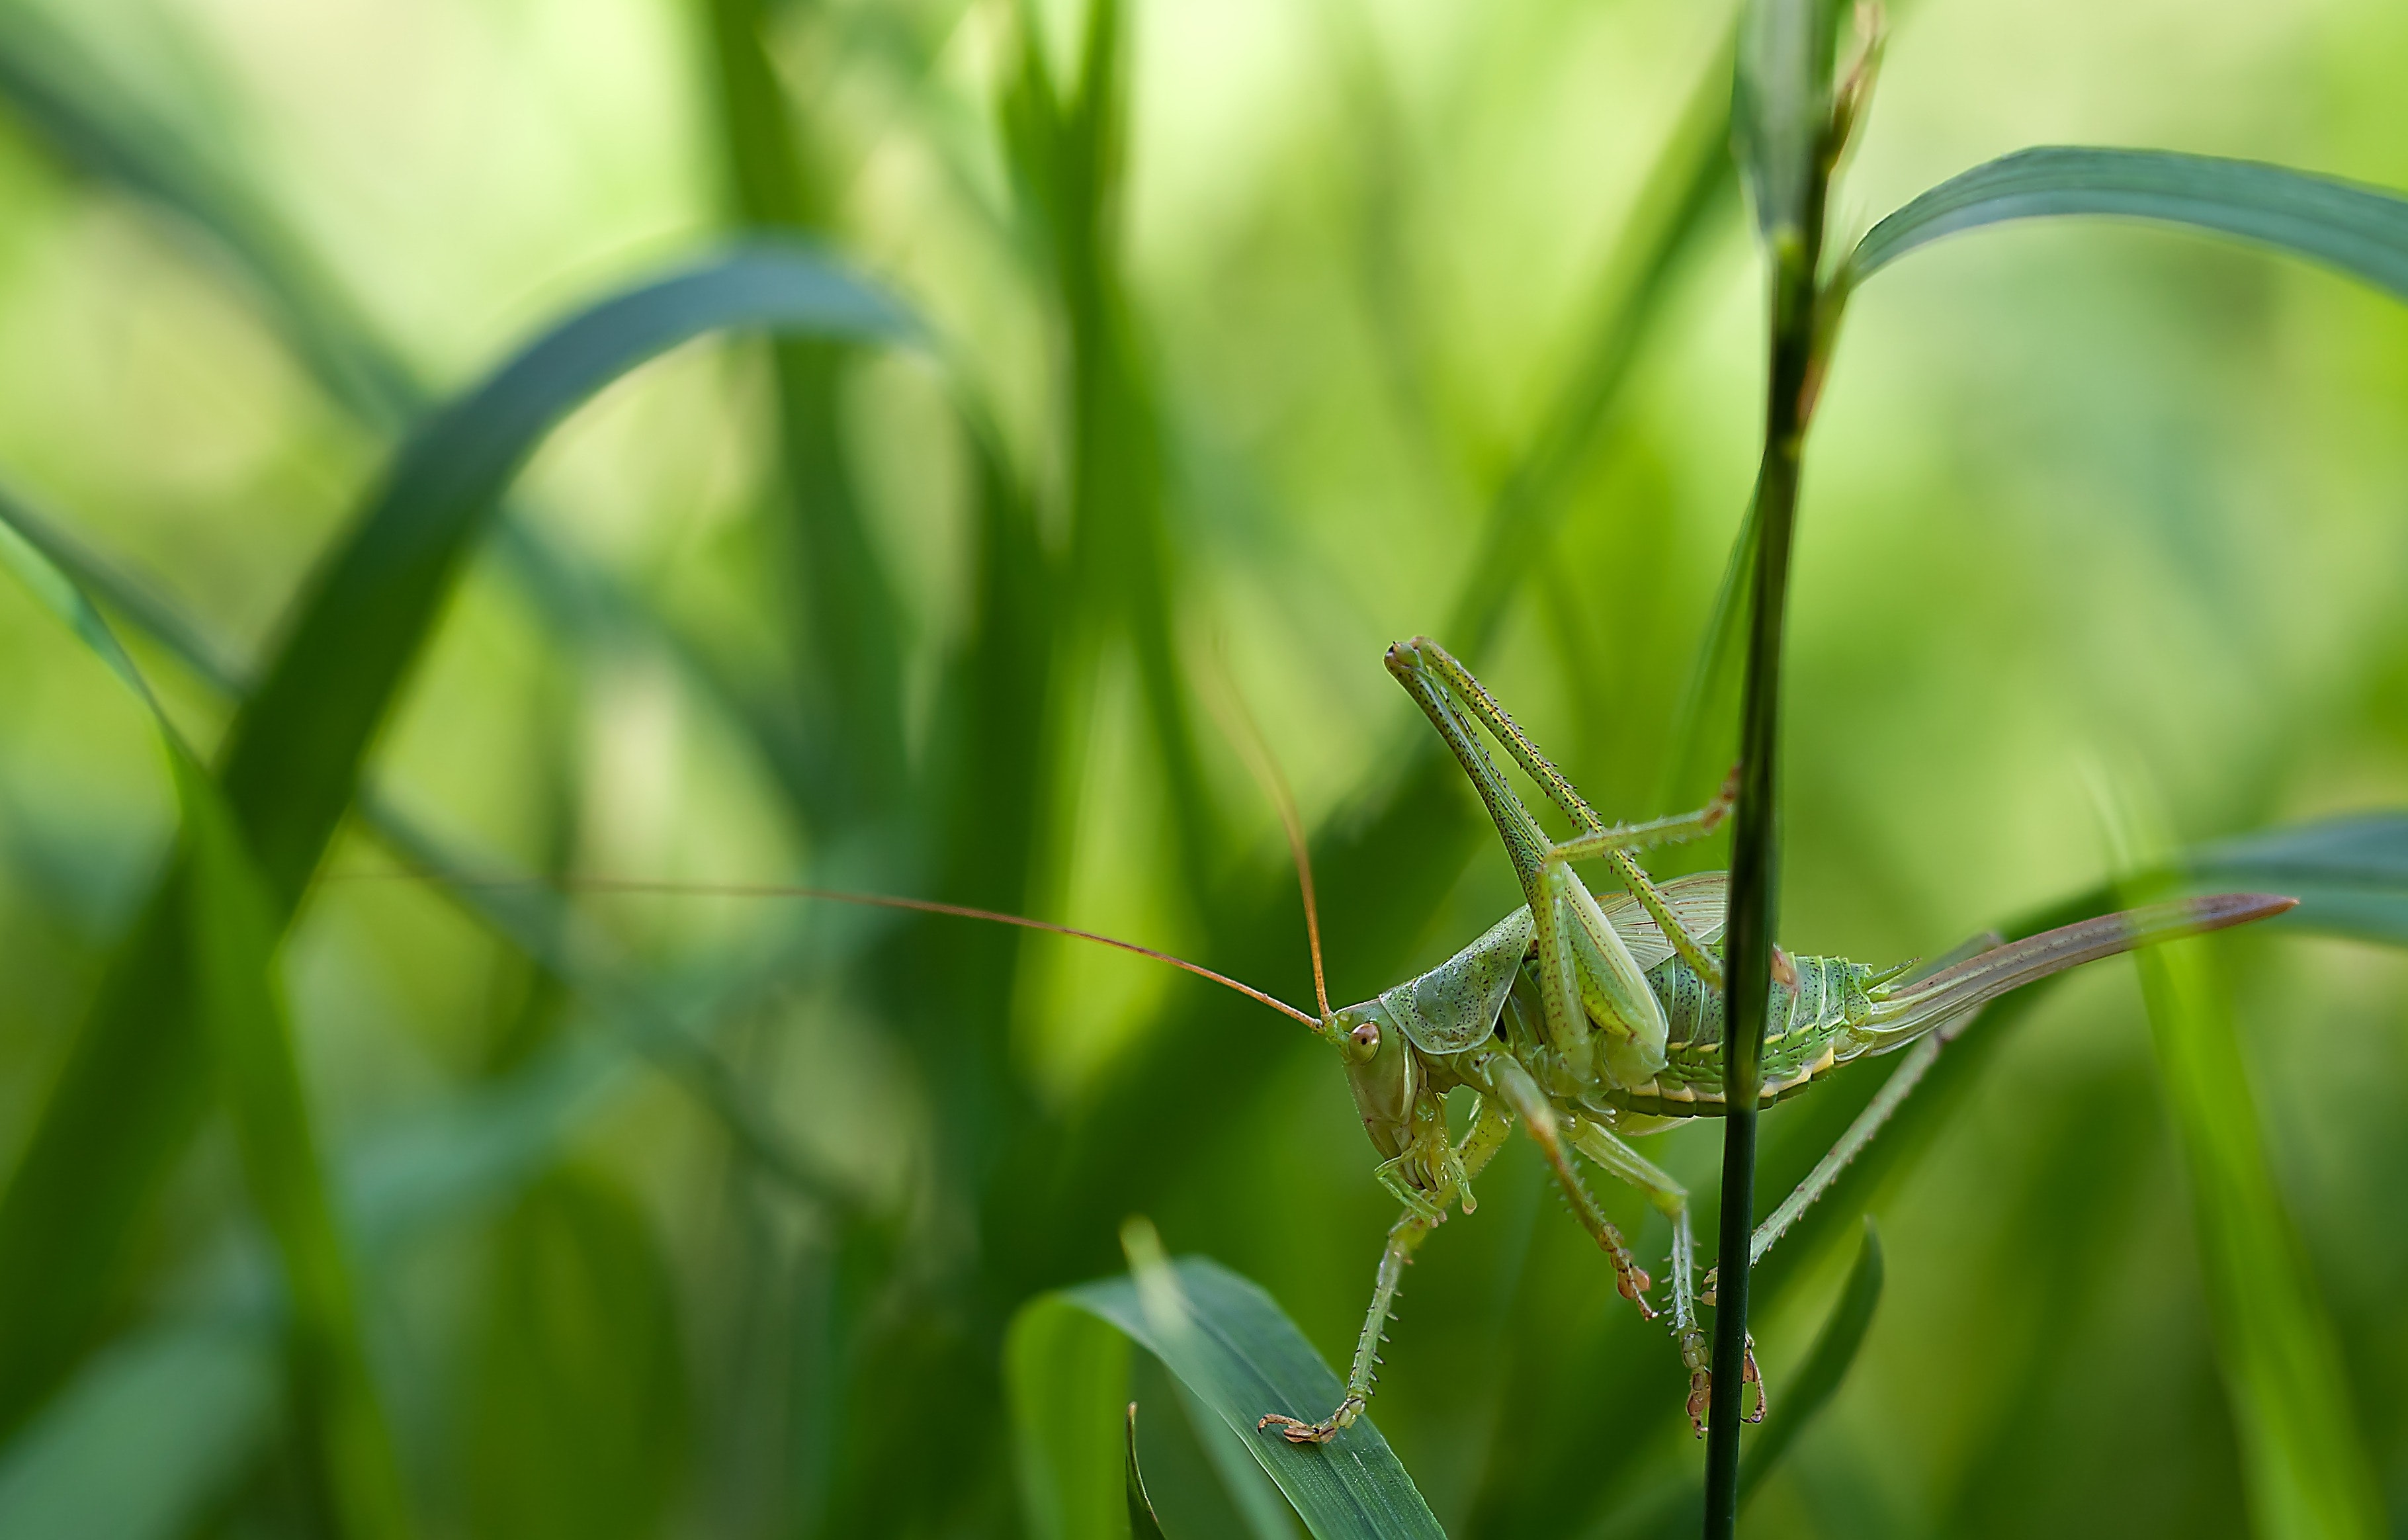
insect, grass, plant, grass family, sweet grass, close up, plant stem, crop, macro photography, invertebrate, terrestrial plant, cricket, hierochloe, photography, cricket like insect, sedge family, dragonflies and damseflies, flower